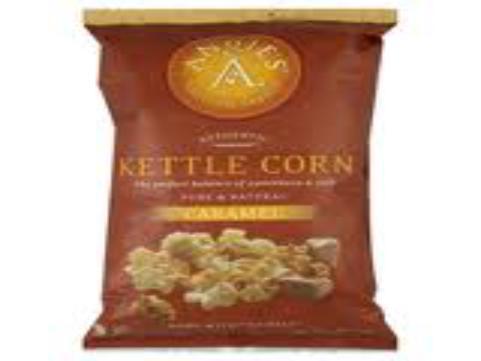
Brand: Angie's Kettle
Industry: Food